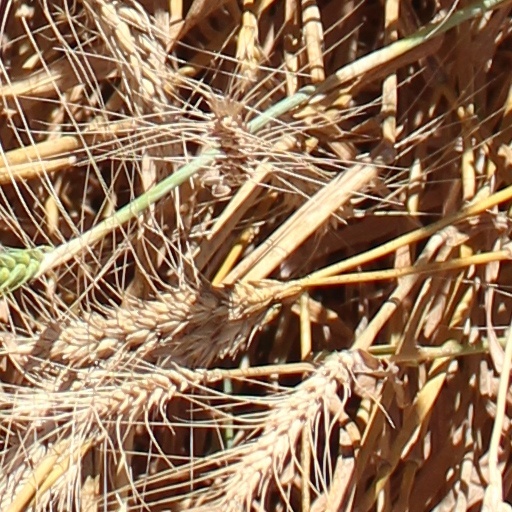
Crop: wheat